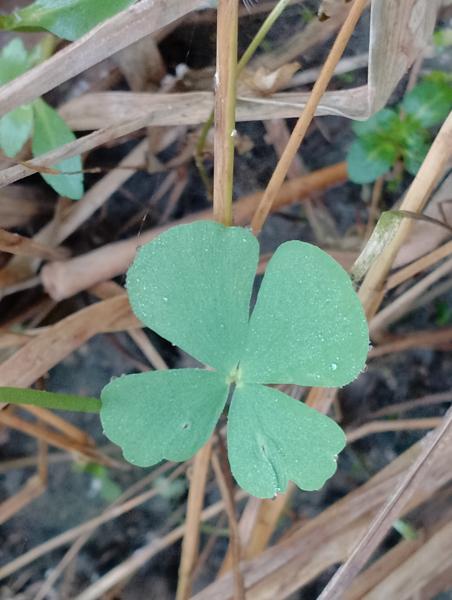
Weed species: Marsilea minuta